Edward B. Barry

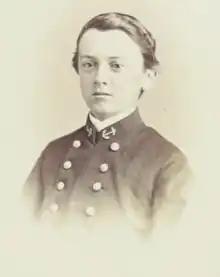
Aged sixteen at the end of his plebe year in the United States Naval Academy

Edward B. Barry was born on October 20, 1849, as the second son in an Irish Catholic family in New York City. His father, Garrett Robert Barry, was a successful Navy purser, who served as paymaster for the New York Navy Yard (now the Brooklyn Navy Yard) during the American Civil War. He studied at St. Francis Xavier College in New York City before entering the United States Naval Academy on July 21, 1865, through being an officer's son. Barry's stay at the naval academy was mediocre, being demerited for various incidents, including "very disorderly humming" and reading a newspaper during fencing lessons. Nevertheless, following three practice cruises aboard the and , Barry graduated on June 4, 1869, 48th in his 74-man class.